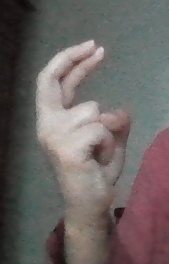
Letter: zay